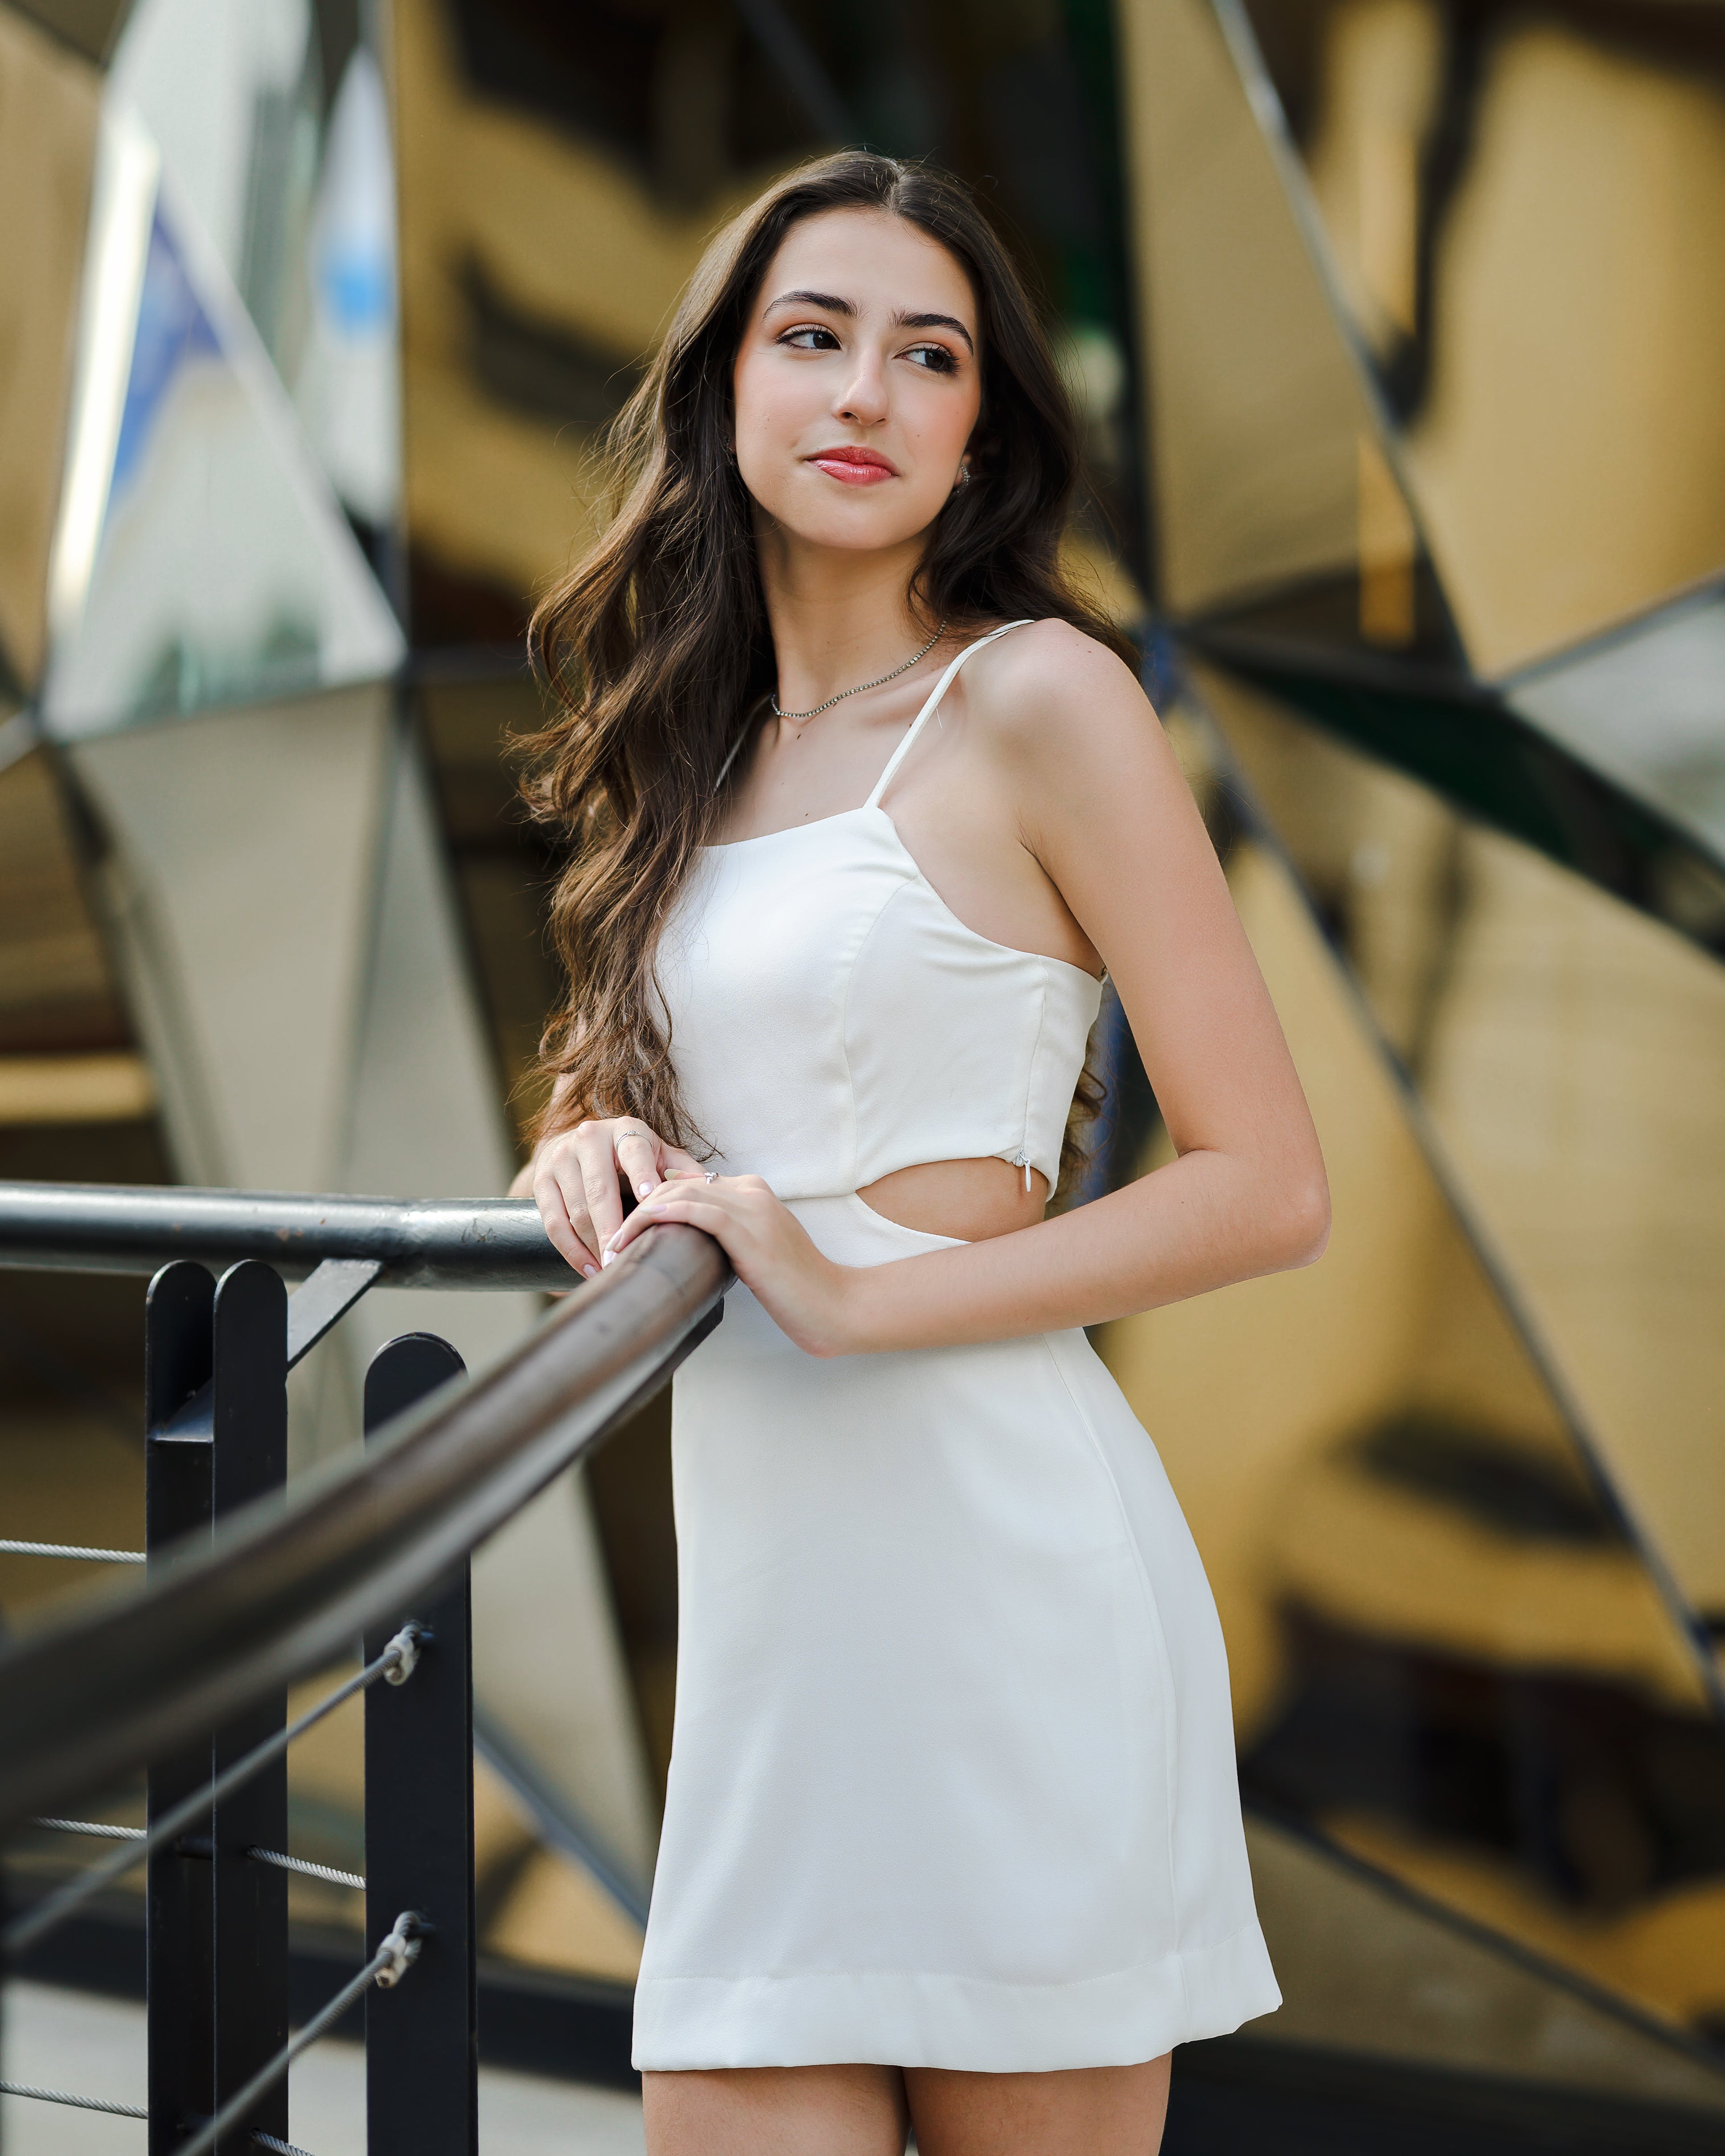
woman, joint, dress, neck, flash photography, automotive design, waist, thigh, eyelash, fashion design, fashion model, black hair, formal wear, human leg, abdomen, event, long hair, haute couture, personal luxury car, gown, trunk, brown hair, day dress, cocktail dress, fashion show, competition, public event, performance, flooring, photo shoot, sitting, luxury vehicle, auto show, portrait photography, singer